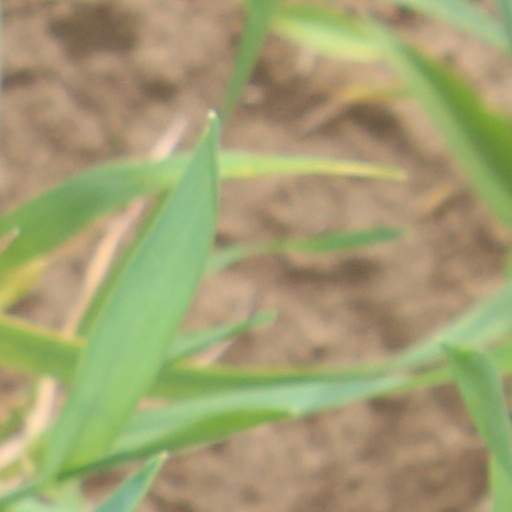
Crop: wheat